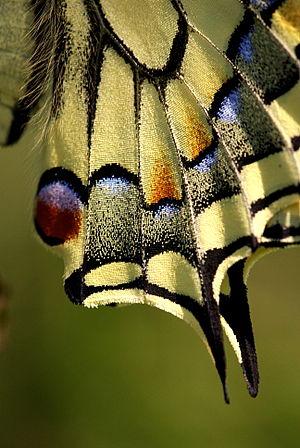
Détail d'une aile de papilio machaon, Normandie